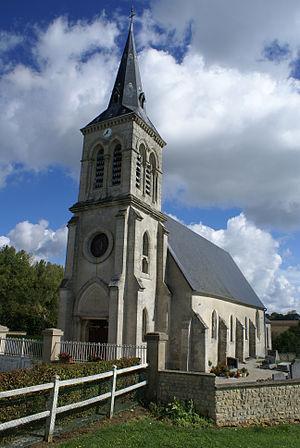
Godisson est une commune française, située dans le département de l'Orne en région Normandie, peuplée de 111 habitants.